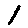
Label: 1